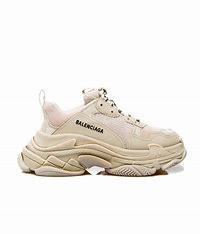
Brand: Balenciaga
Model: Triple S